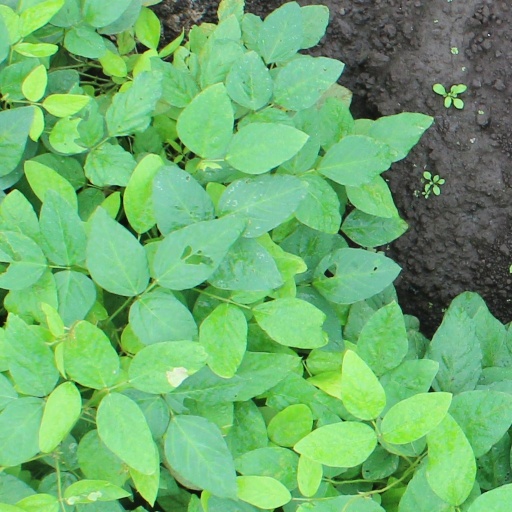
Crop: soybean